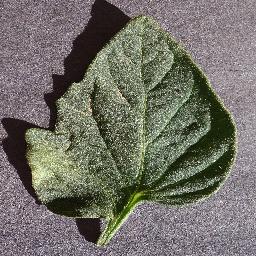
Label: Tomato___healthy